WHKW

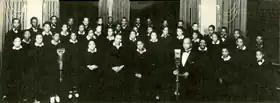
The Wings Over Jordan Choir, pictured in 1939.

From 1937 to 1947, WGAR originated "Wings Over Jordan", a weekly religious radio program starring an "a cappella" spiritual choir of the same name based at Gethsemane Baptist Church in Cleveland's Central neighborhood, where the Rev. Glynn T. Settle served as pastor. After Settle approached WGAR program director Worth Kramer about adding a show aimed at Cleveland's black population to the station's existing Sunday lineup of ethnic fare, "The Negro Hour" was launched on July 11, 1937. Less than six months later, on January 9, 1938, CBS picked up the program nationally as "Wings Over Jordan"; the choir assumed its permanent name from the radio show title. "Wings Over Jordan" was the first radio show independently produced and hosted by African-Americans to be broadcast over a network. Kramer, who was white, served as the choir's director from 1938 to 1942 while maintaining his WGAR duties; his presence was initially controversial but has since been seen retrospectively as having helped the choir gain legitimacy among whites.